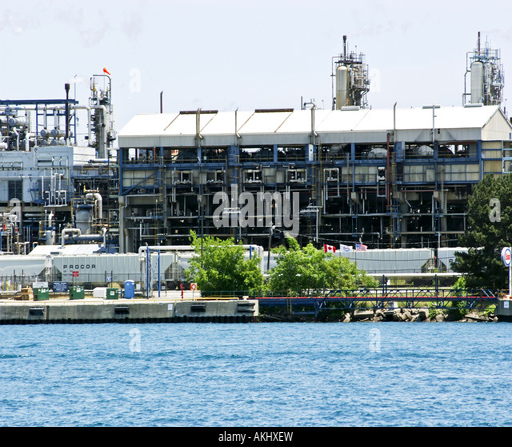
chemical plant on the banks of the river